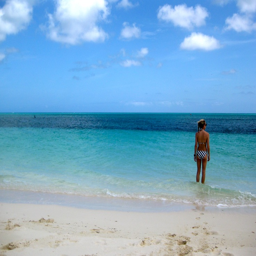
soaking toes in a beach .